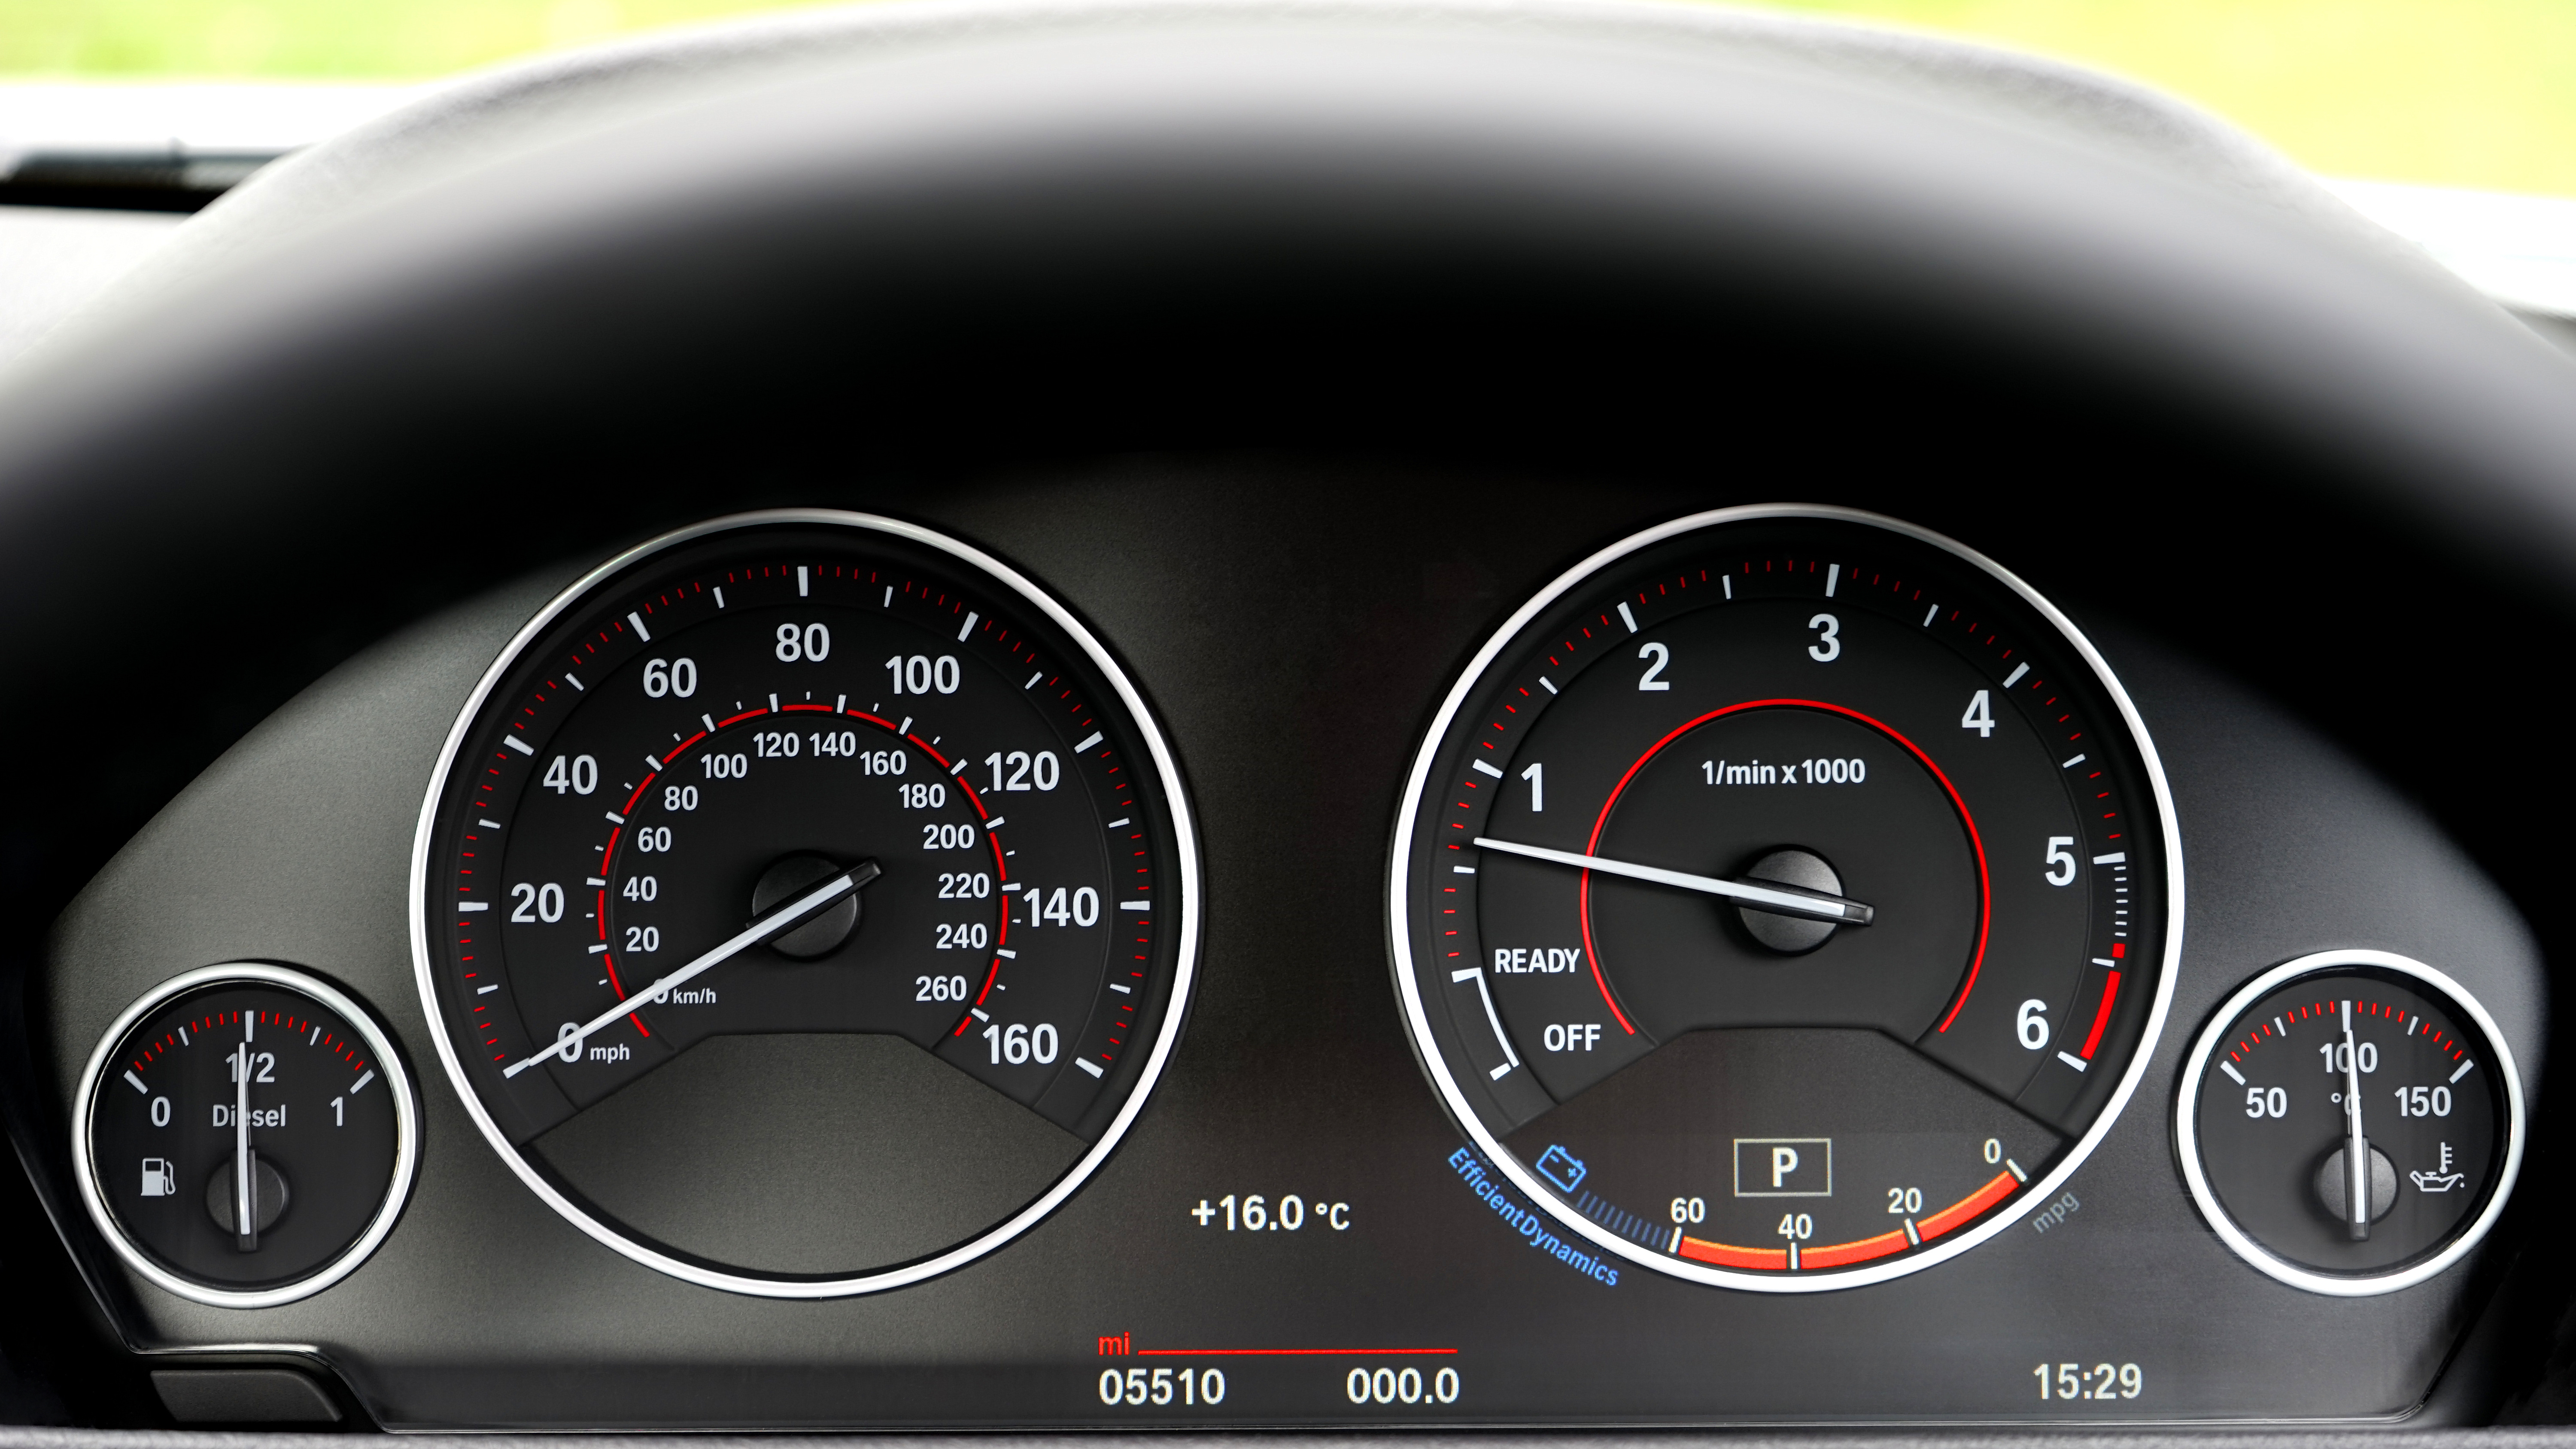
car, vehicle, dashboard, speedometer, tachometer, sports car, close up, sedan, bmw, sport utility vehicle, land vehicle, automobile make, automotive exterior, luxury vehicle, family car, executive car, sports sedan, personal luxury car